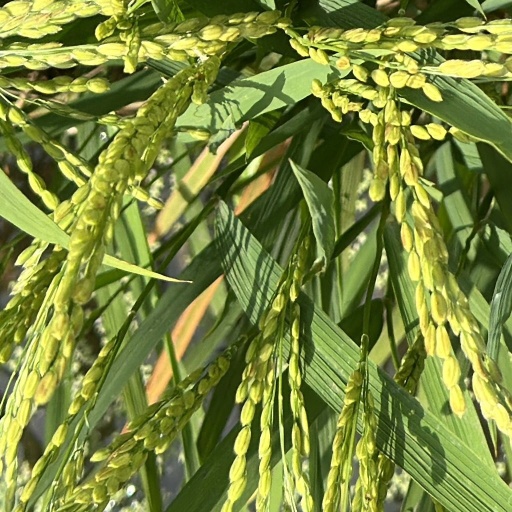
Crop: rice